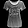
Label: T - shirt / top